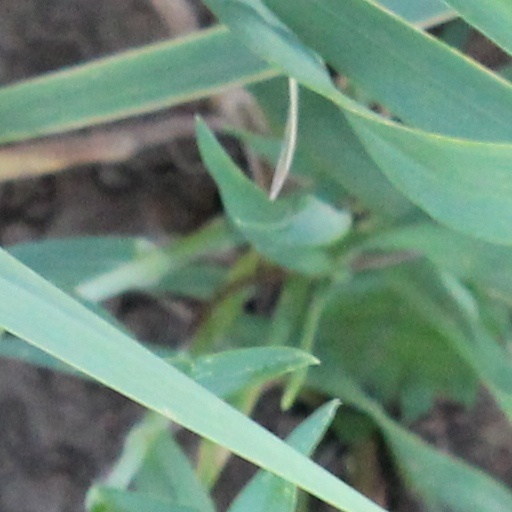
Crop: wheat